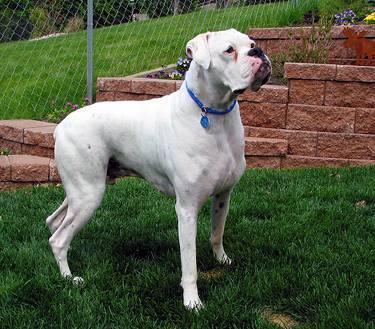
dog